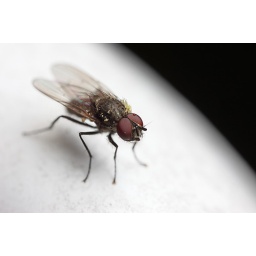
Smallish fly on a sun chair - obviously been in a flower recently